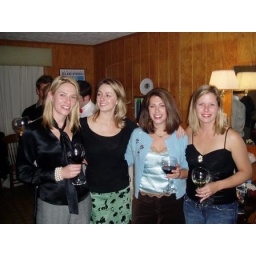
GRITS girls in the house